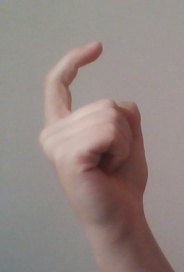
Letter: ra